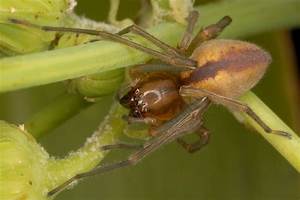
Label: ragno